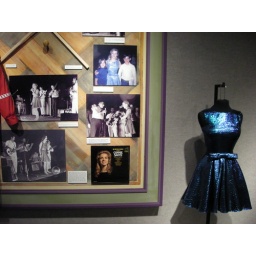
Photos of the beginning of Marty Stuart's career, with blue sequin dress worn by Connie Smith